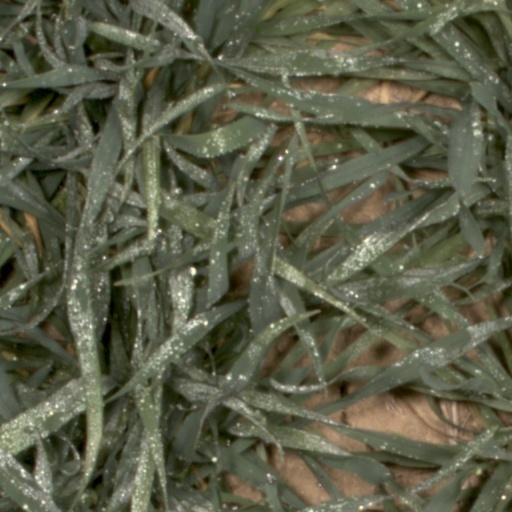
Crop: wheat